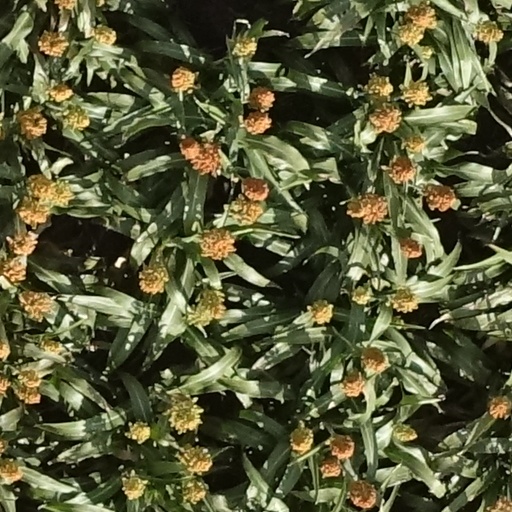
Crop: sorghum